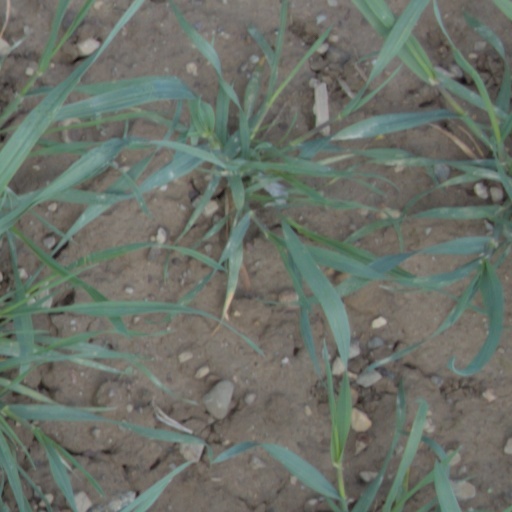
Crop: wheat